Gerrit Rietveld

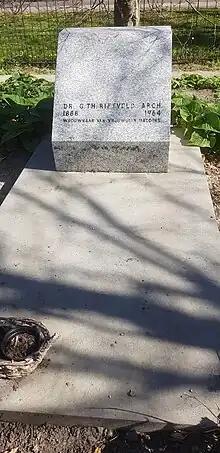
Grave of Gerrit Rietveld

Rietveld designed the Zig-Zag Chair in 1934 and started the design of the Van Gogh Museum in Amsterdam, which was finished after his death.